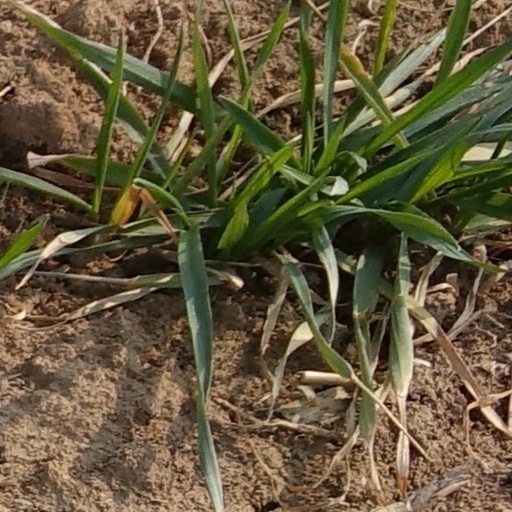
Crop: wheat